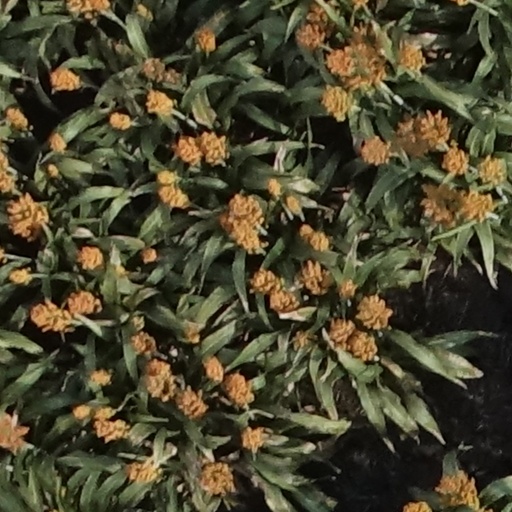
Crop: sorghum